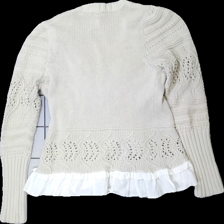
View: back
Type: Cardigan
Category: Ladies
Brand: Rosebud
Colors: Beige, White
Material: 100% Cotton
Cut: Regular
Size: XS
Season: All
Price range: 50-100
Recommended usage: Reuse
Description: Beige knitted cardigan with frill detail